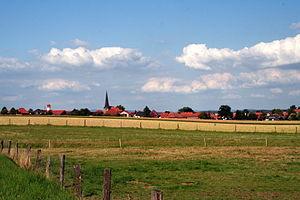
Seulingen est une municipalité allemande du land de Basse-Saxe et l'arrondissement de Göttingen. En 2014, elle comptait 1 340 hab.